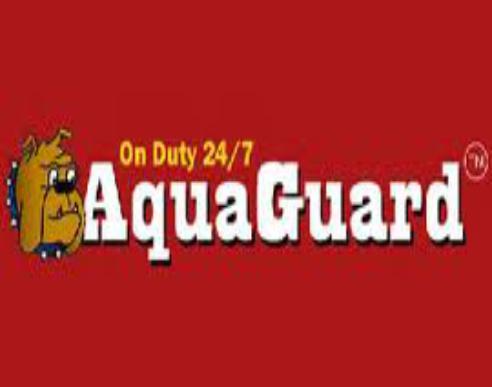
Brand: Aqua Guard
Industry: Others